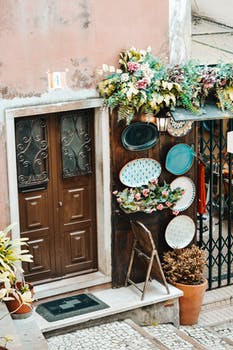
Label: No Watermark